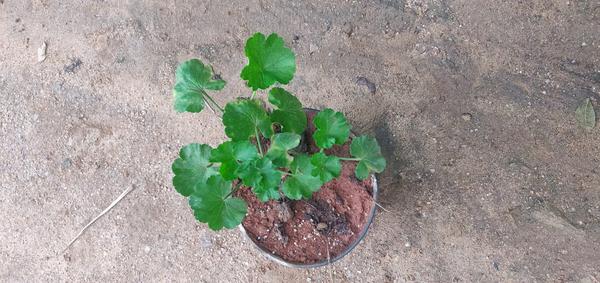
Plant: Geranium